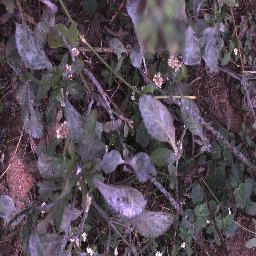
Label: snake_weed